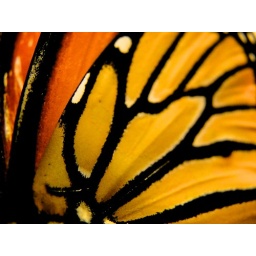
best viewed in light box - monarch butterfly wings, looking like stained glass panels.